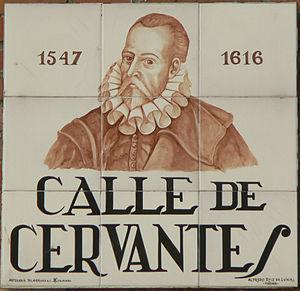
Plaque de Calle de Cervantes (rue, (district du Centre) de Madrid (Espagne).
Miguel de Cervantes francisé en Miguel de Cervantès, né le 29 septembre 1547 à Alcalá de Henares et enterré le 23 avril 1616 à Madrid, est un romancier, poète et dramaturge espagnol. Il est célèbre pour son roman L’Ingénieux Hidalgo Don Quichotte de la Manche, publié en 1605 et reconnu comme le premier roman moderne.